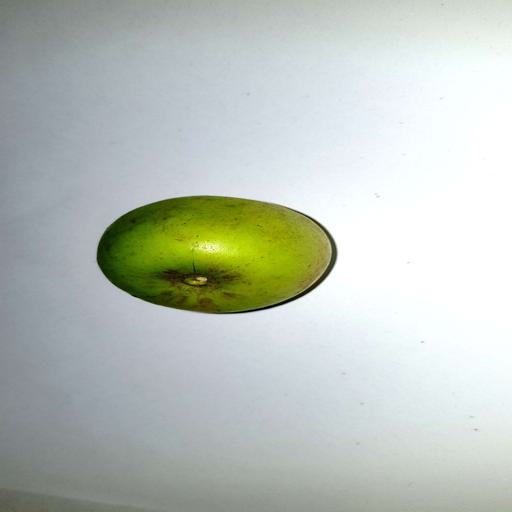
Label: healthy